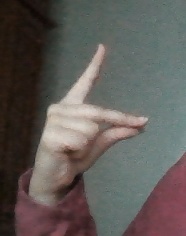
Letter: ta